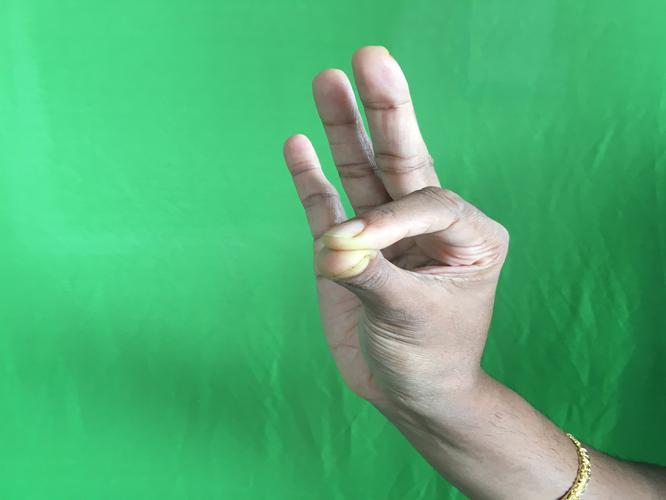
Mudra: Hamsasyam
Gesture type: single_hand